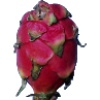
Label: Pitahaya Red 1